Tullynessle

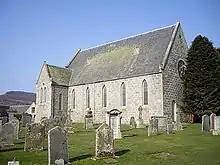
Tullynessle church

Tullynessle is a hamlet in Aberdeenshire, Scotland, three miles NNW of Alford.